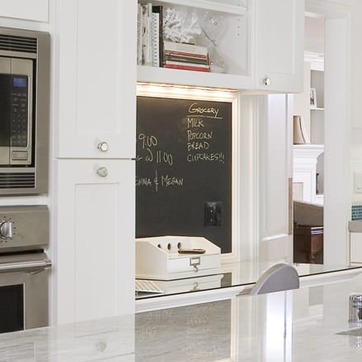
Material: other